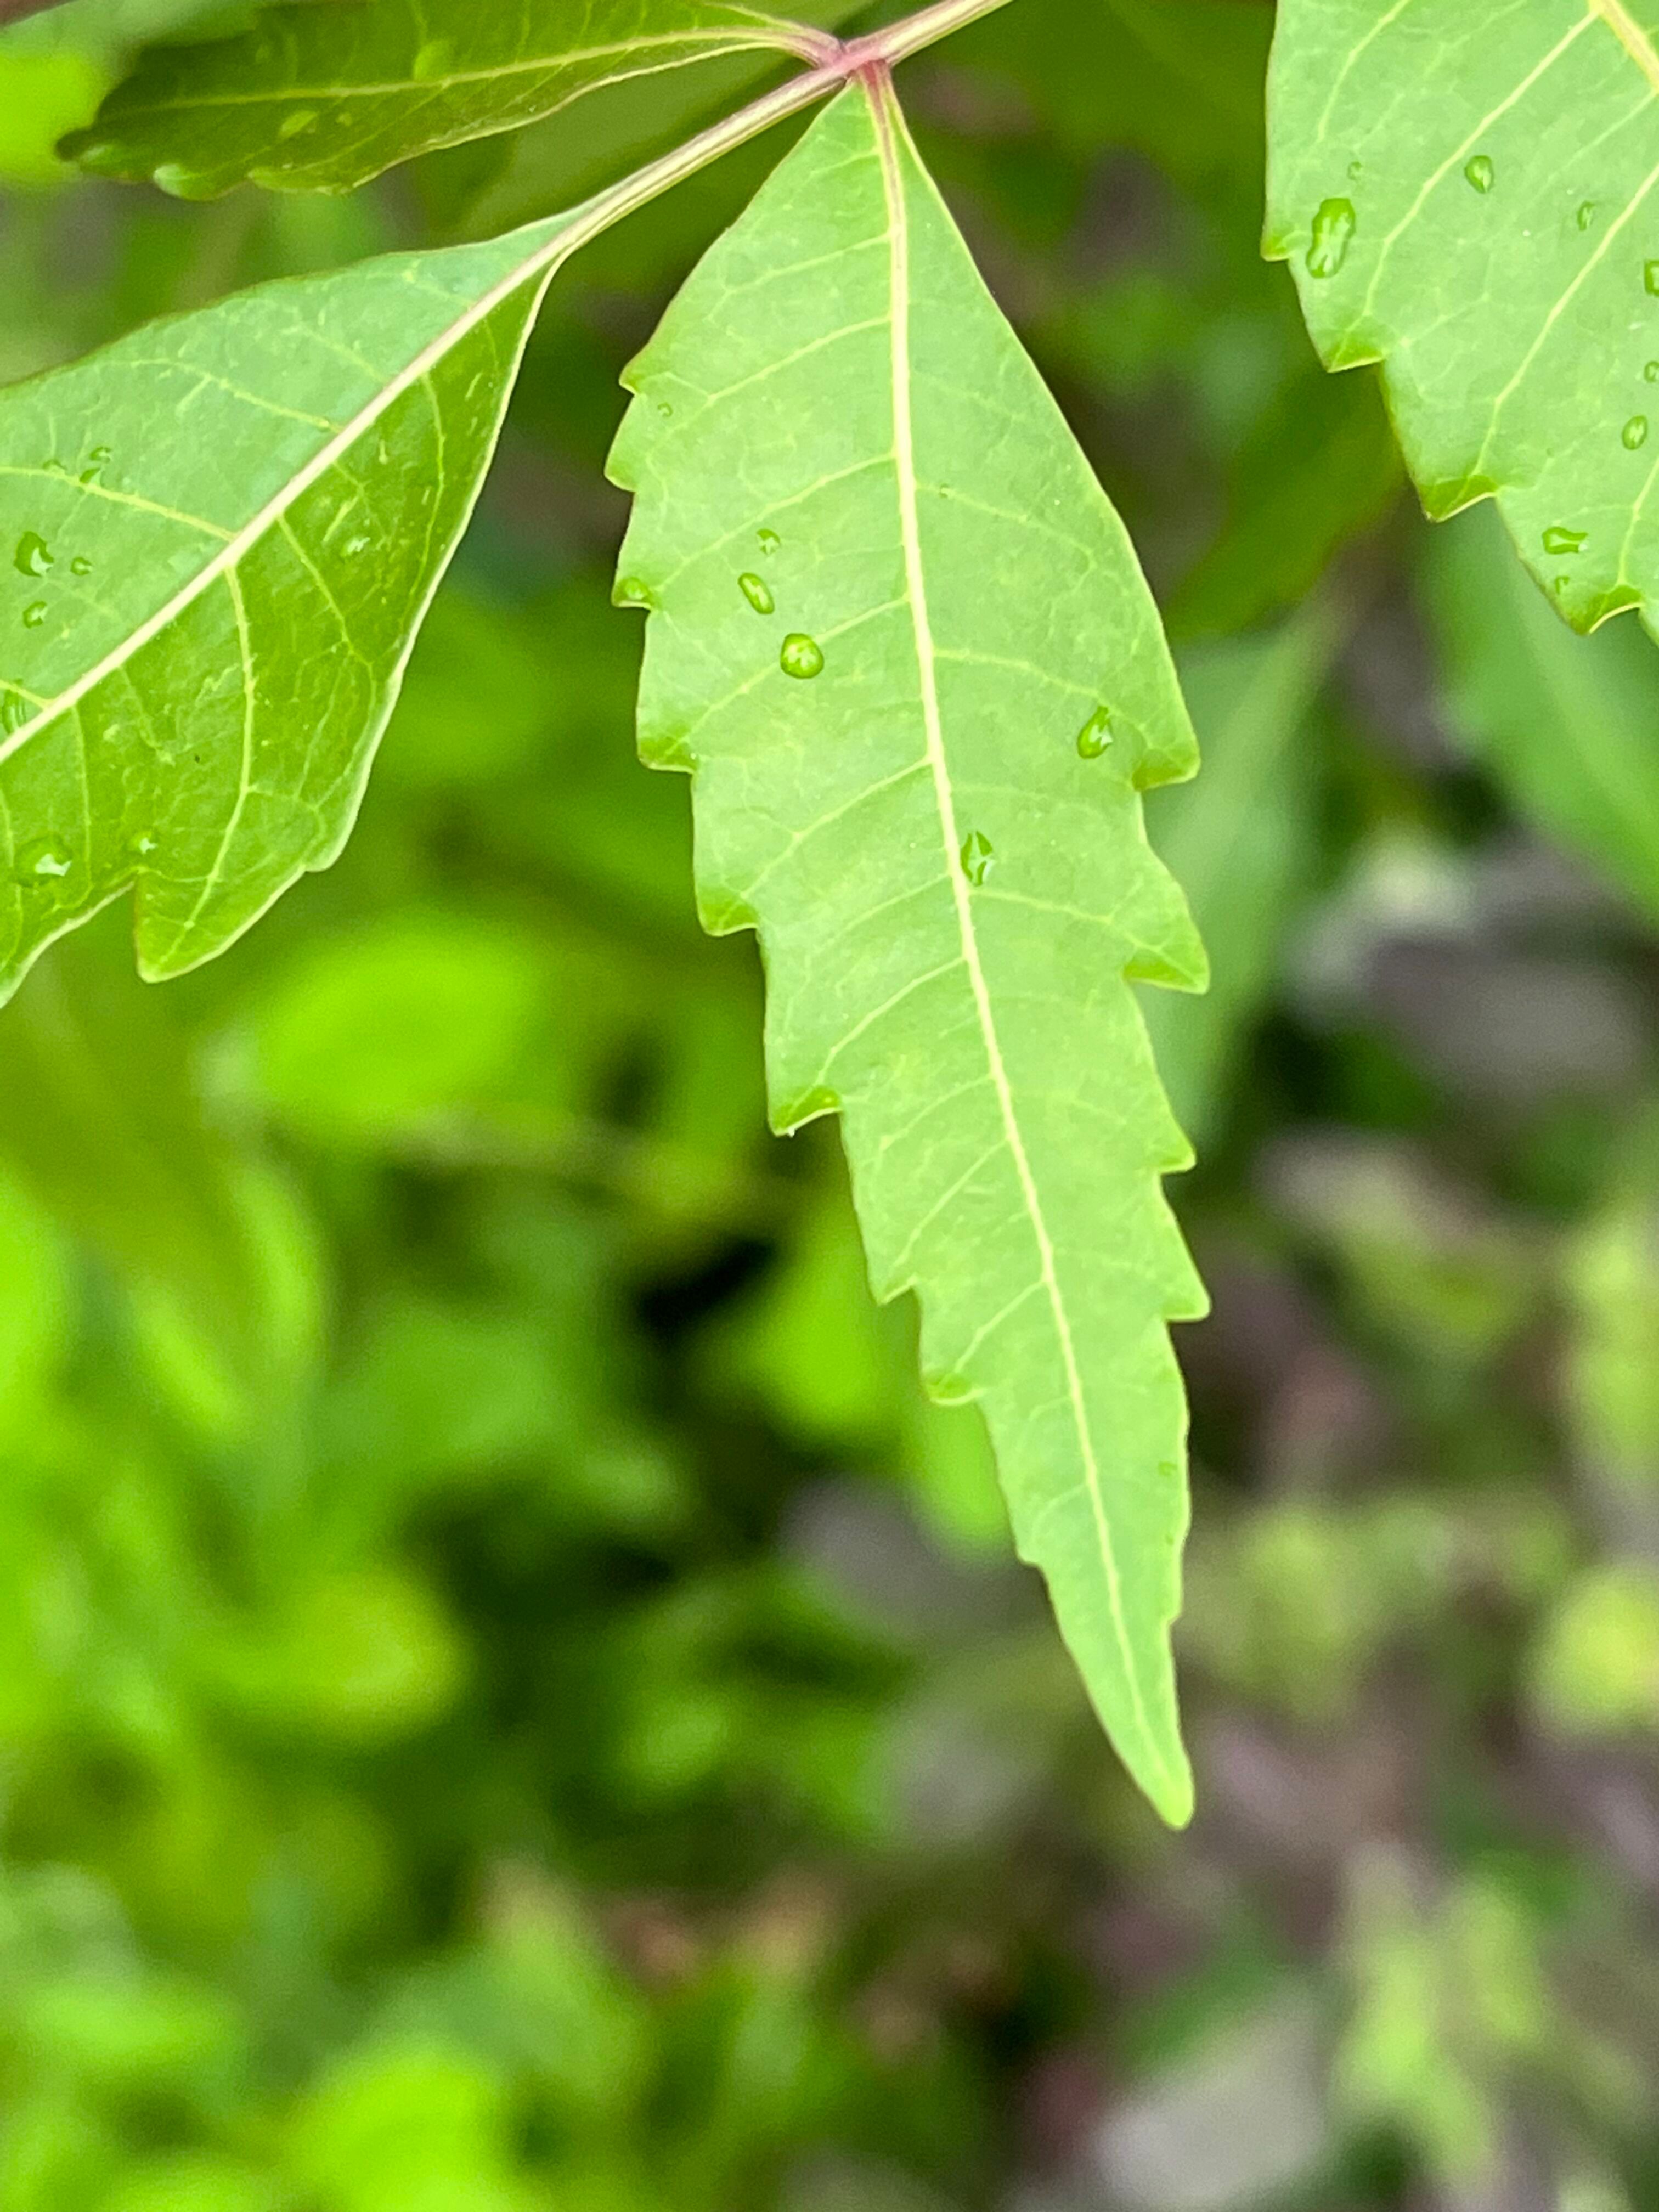
Plant species: azadirachta-indica